George II of Bulgaria

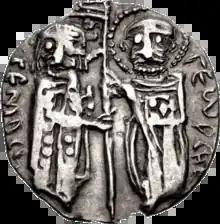
Coin of George Terter II

Georgi Terter II (died 1323) reigned as tsar of Bulgaria between 1322 and 1323. The exact date of his birth is unknown, but he was born not long before 1307.